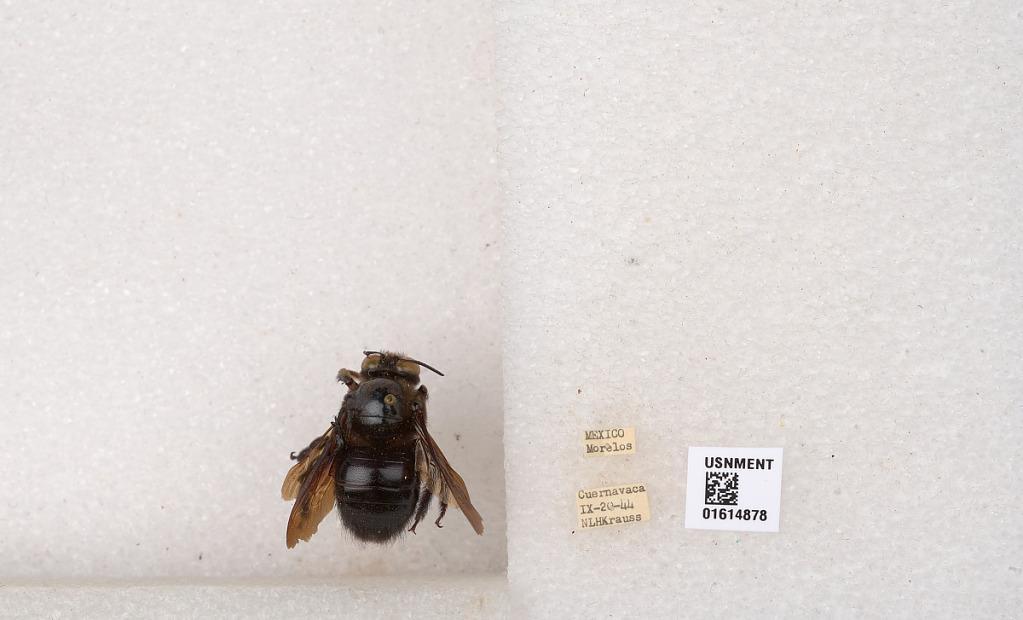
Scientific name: Xylocopa
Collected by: N. Krauss
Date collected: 1944-9-20
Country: Mexico
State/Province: Morelos
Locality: Cuernavaca